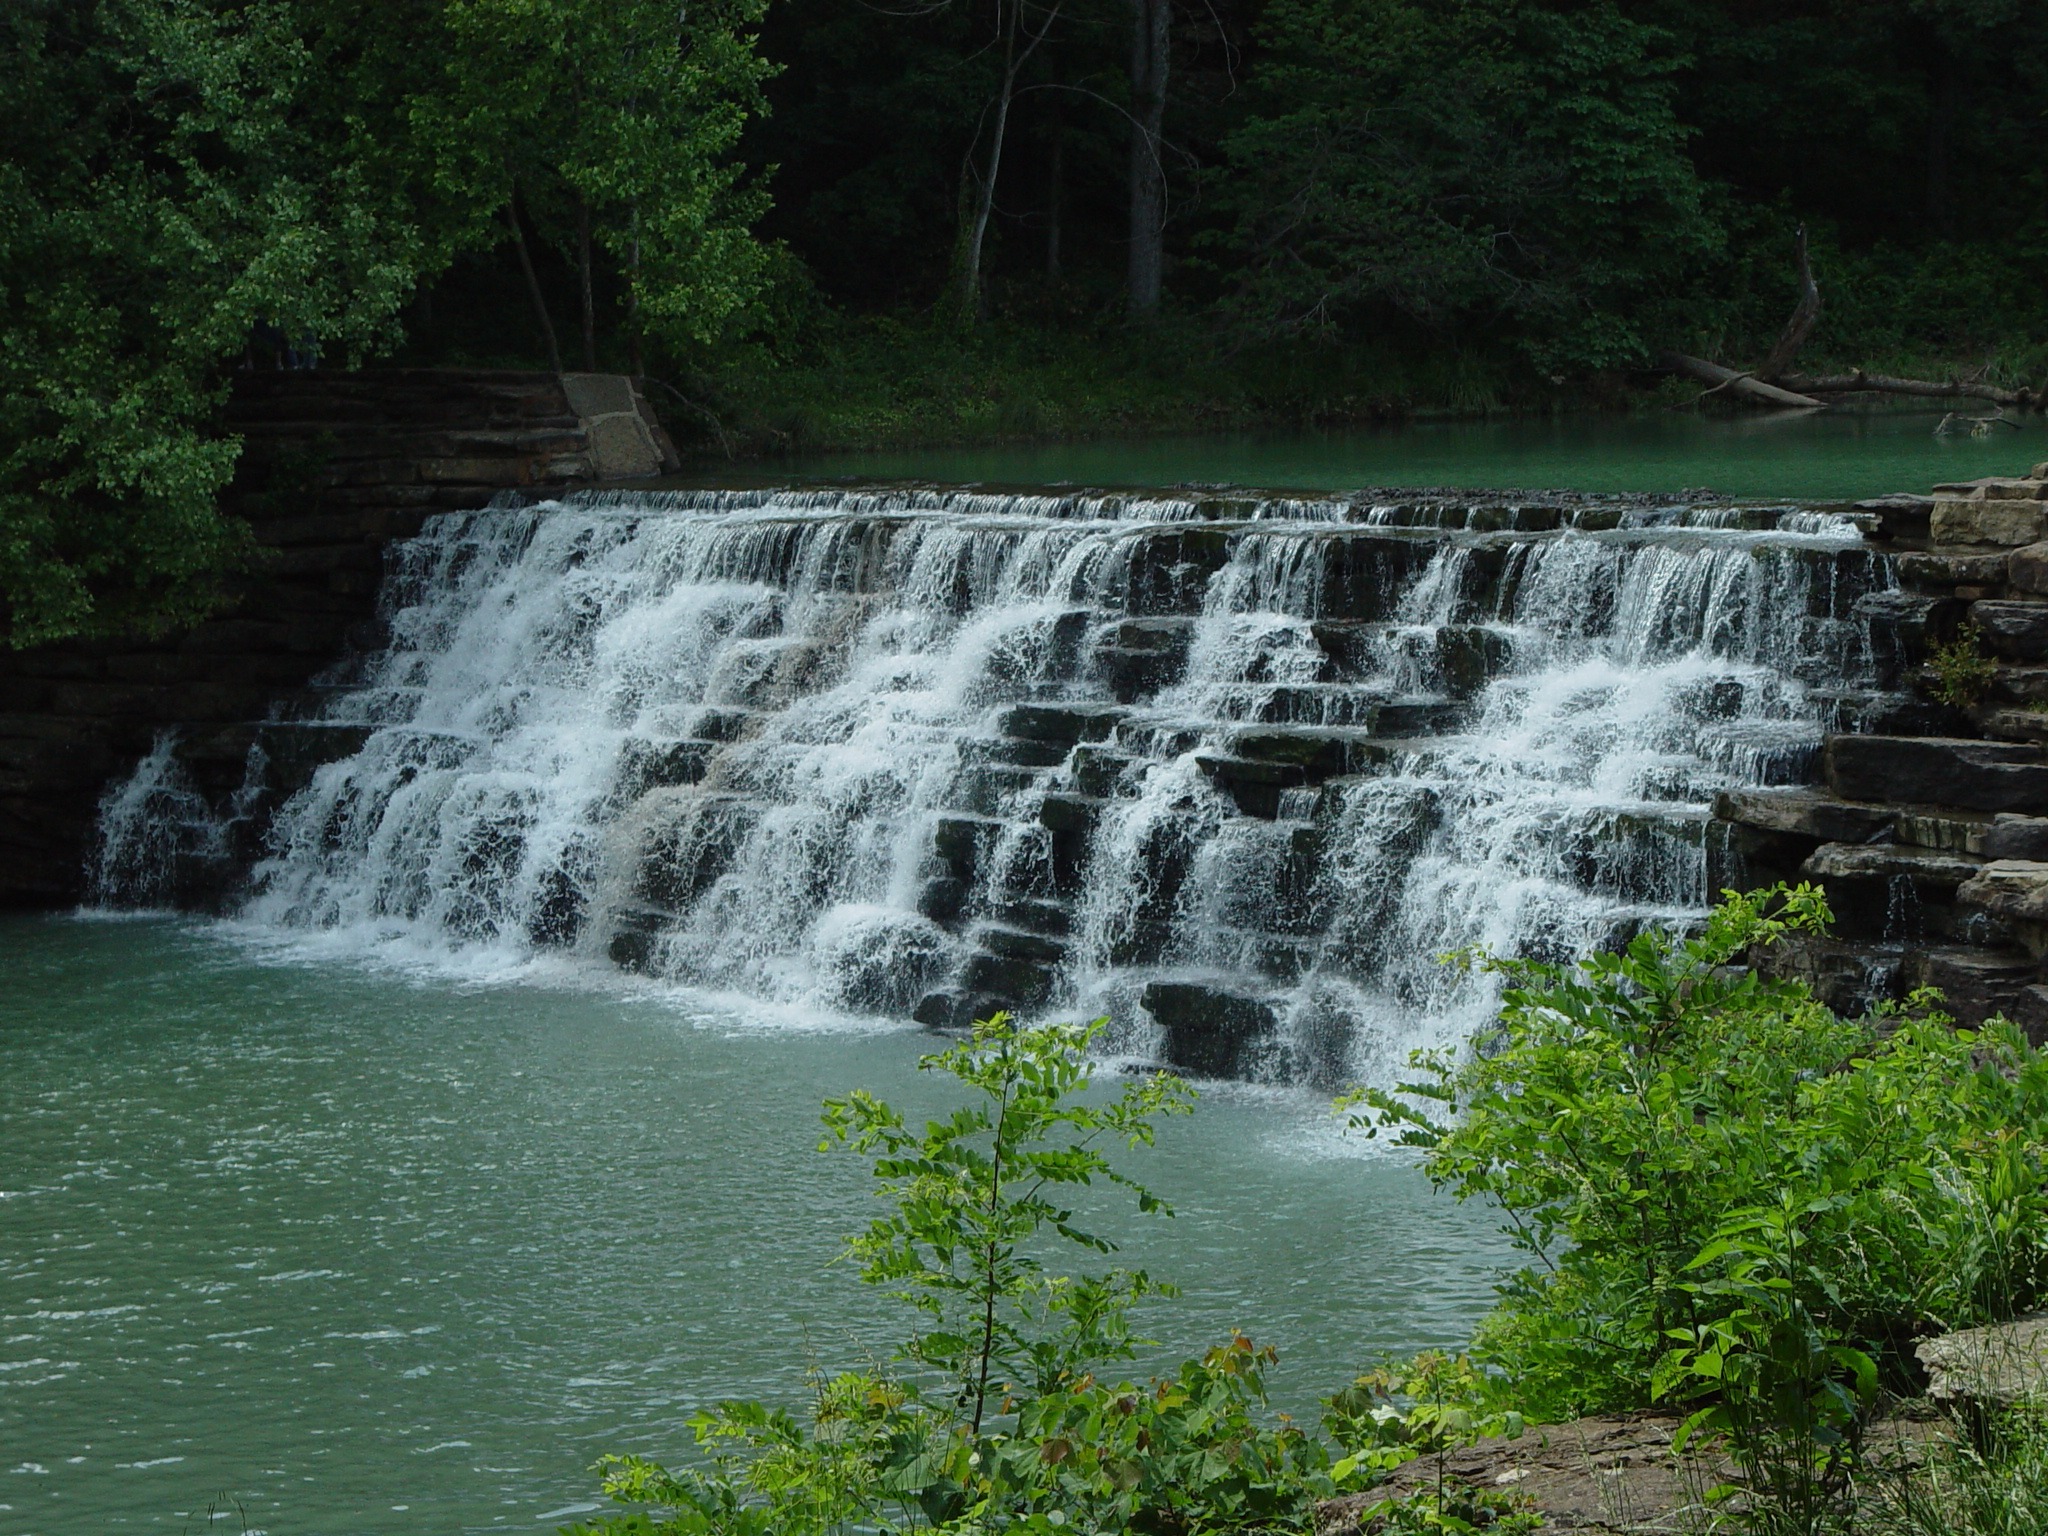
landscape, water, nature, outdoor, waterfall, wilderness, river, land, wild, environment, stream, scenic, natural, scenery, body of water, wasserfall, water feature, watercourse, arkansas, state park, devils den state park, lee creek, ccc built